Niederlahnstein station

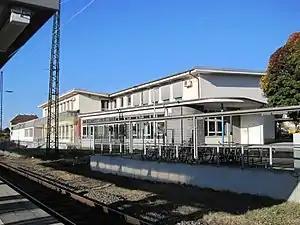

Niederlahnstein station is, along with Oberlahnstein and Friedrichssegen, one of three stations in the town of Lahnstein in the German state of Rhineland-Palatinate. It is a separation station on the East Rhine Railway and the Lahn Valley Railway and is located in the Niederlahnstein district and forms a public transport hub for the Rhine-Mosel-Lahn area.